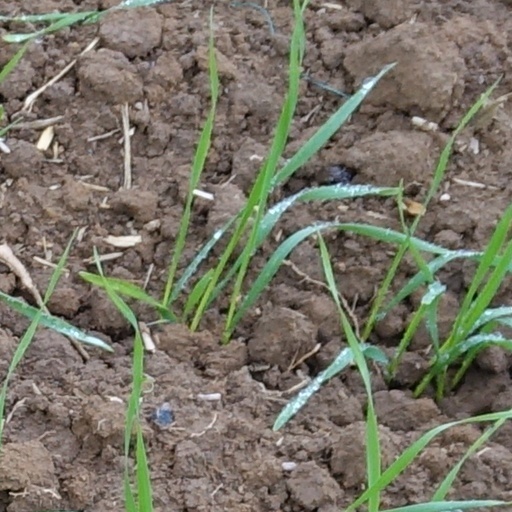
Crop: wheat